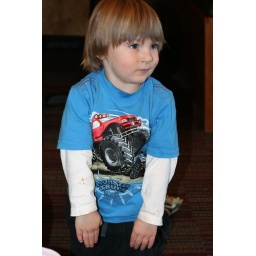
On the floor and under the table at the noodle house.